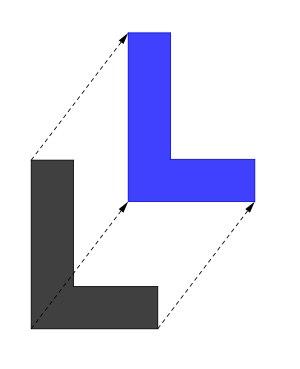
En géométrie euclidienne, une similitude est une transformation qui multiplie toutes les distances par une constante fixe, appelée son rapport. L'image de toute figure par une telle application est une figure semblable, c'est-à-dire intuitivement « de même forme ».